Bible translations into the languages of Indonesia and Malaysia

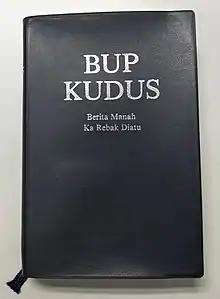
Iban Bible

Portions of the Bible in the Iban language spoken by the Iban people (also known as the "Sea Dayak") of Sarawak was first translated in the 19th century. In 1864, the Gospels of Matthew and Mark was published by the Society for the Promotion of Christian Knowledge. In 1933, the full New Testament was published by the British and Foreign Bible Society.